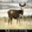
Label: deer